Christ's Hospital railway station

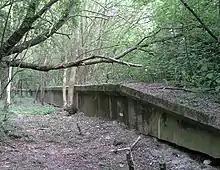
The disused Cranleigh Line platforms in 2006

In spite of a plea from the architectural critic Ian Nairn that Christ's Hospital station should be preserved in its original form, rationalisation began in autumn 1972 and continued until December, involving much simplification of the buildings and track layout to reduce them to a size more suited to the station's existing traffic. The station was rebuilt out of all recognition with demolition of all the main station buildings and reduction of the number of platforms from seven to two. The platforms that remain in use were originally numbered "3" and "4"; these are now respectively the "Down" and "Up" platforms served by the double track line between Horsham and Billingshurst.